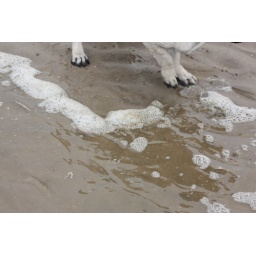
A day on the Freshfields near Liverpool with our inlaws, their dog Jas and our spaniel (Maggie) and pug (Parker).